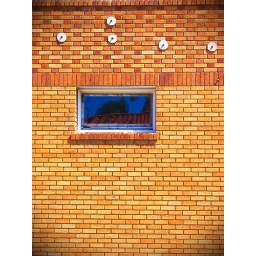
Roof in the window on the wall